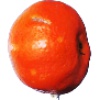
Label: Clementine 1